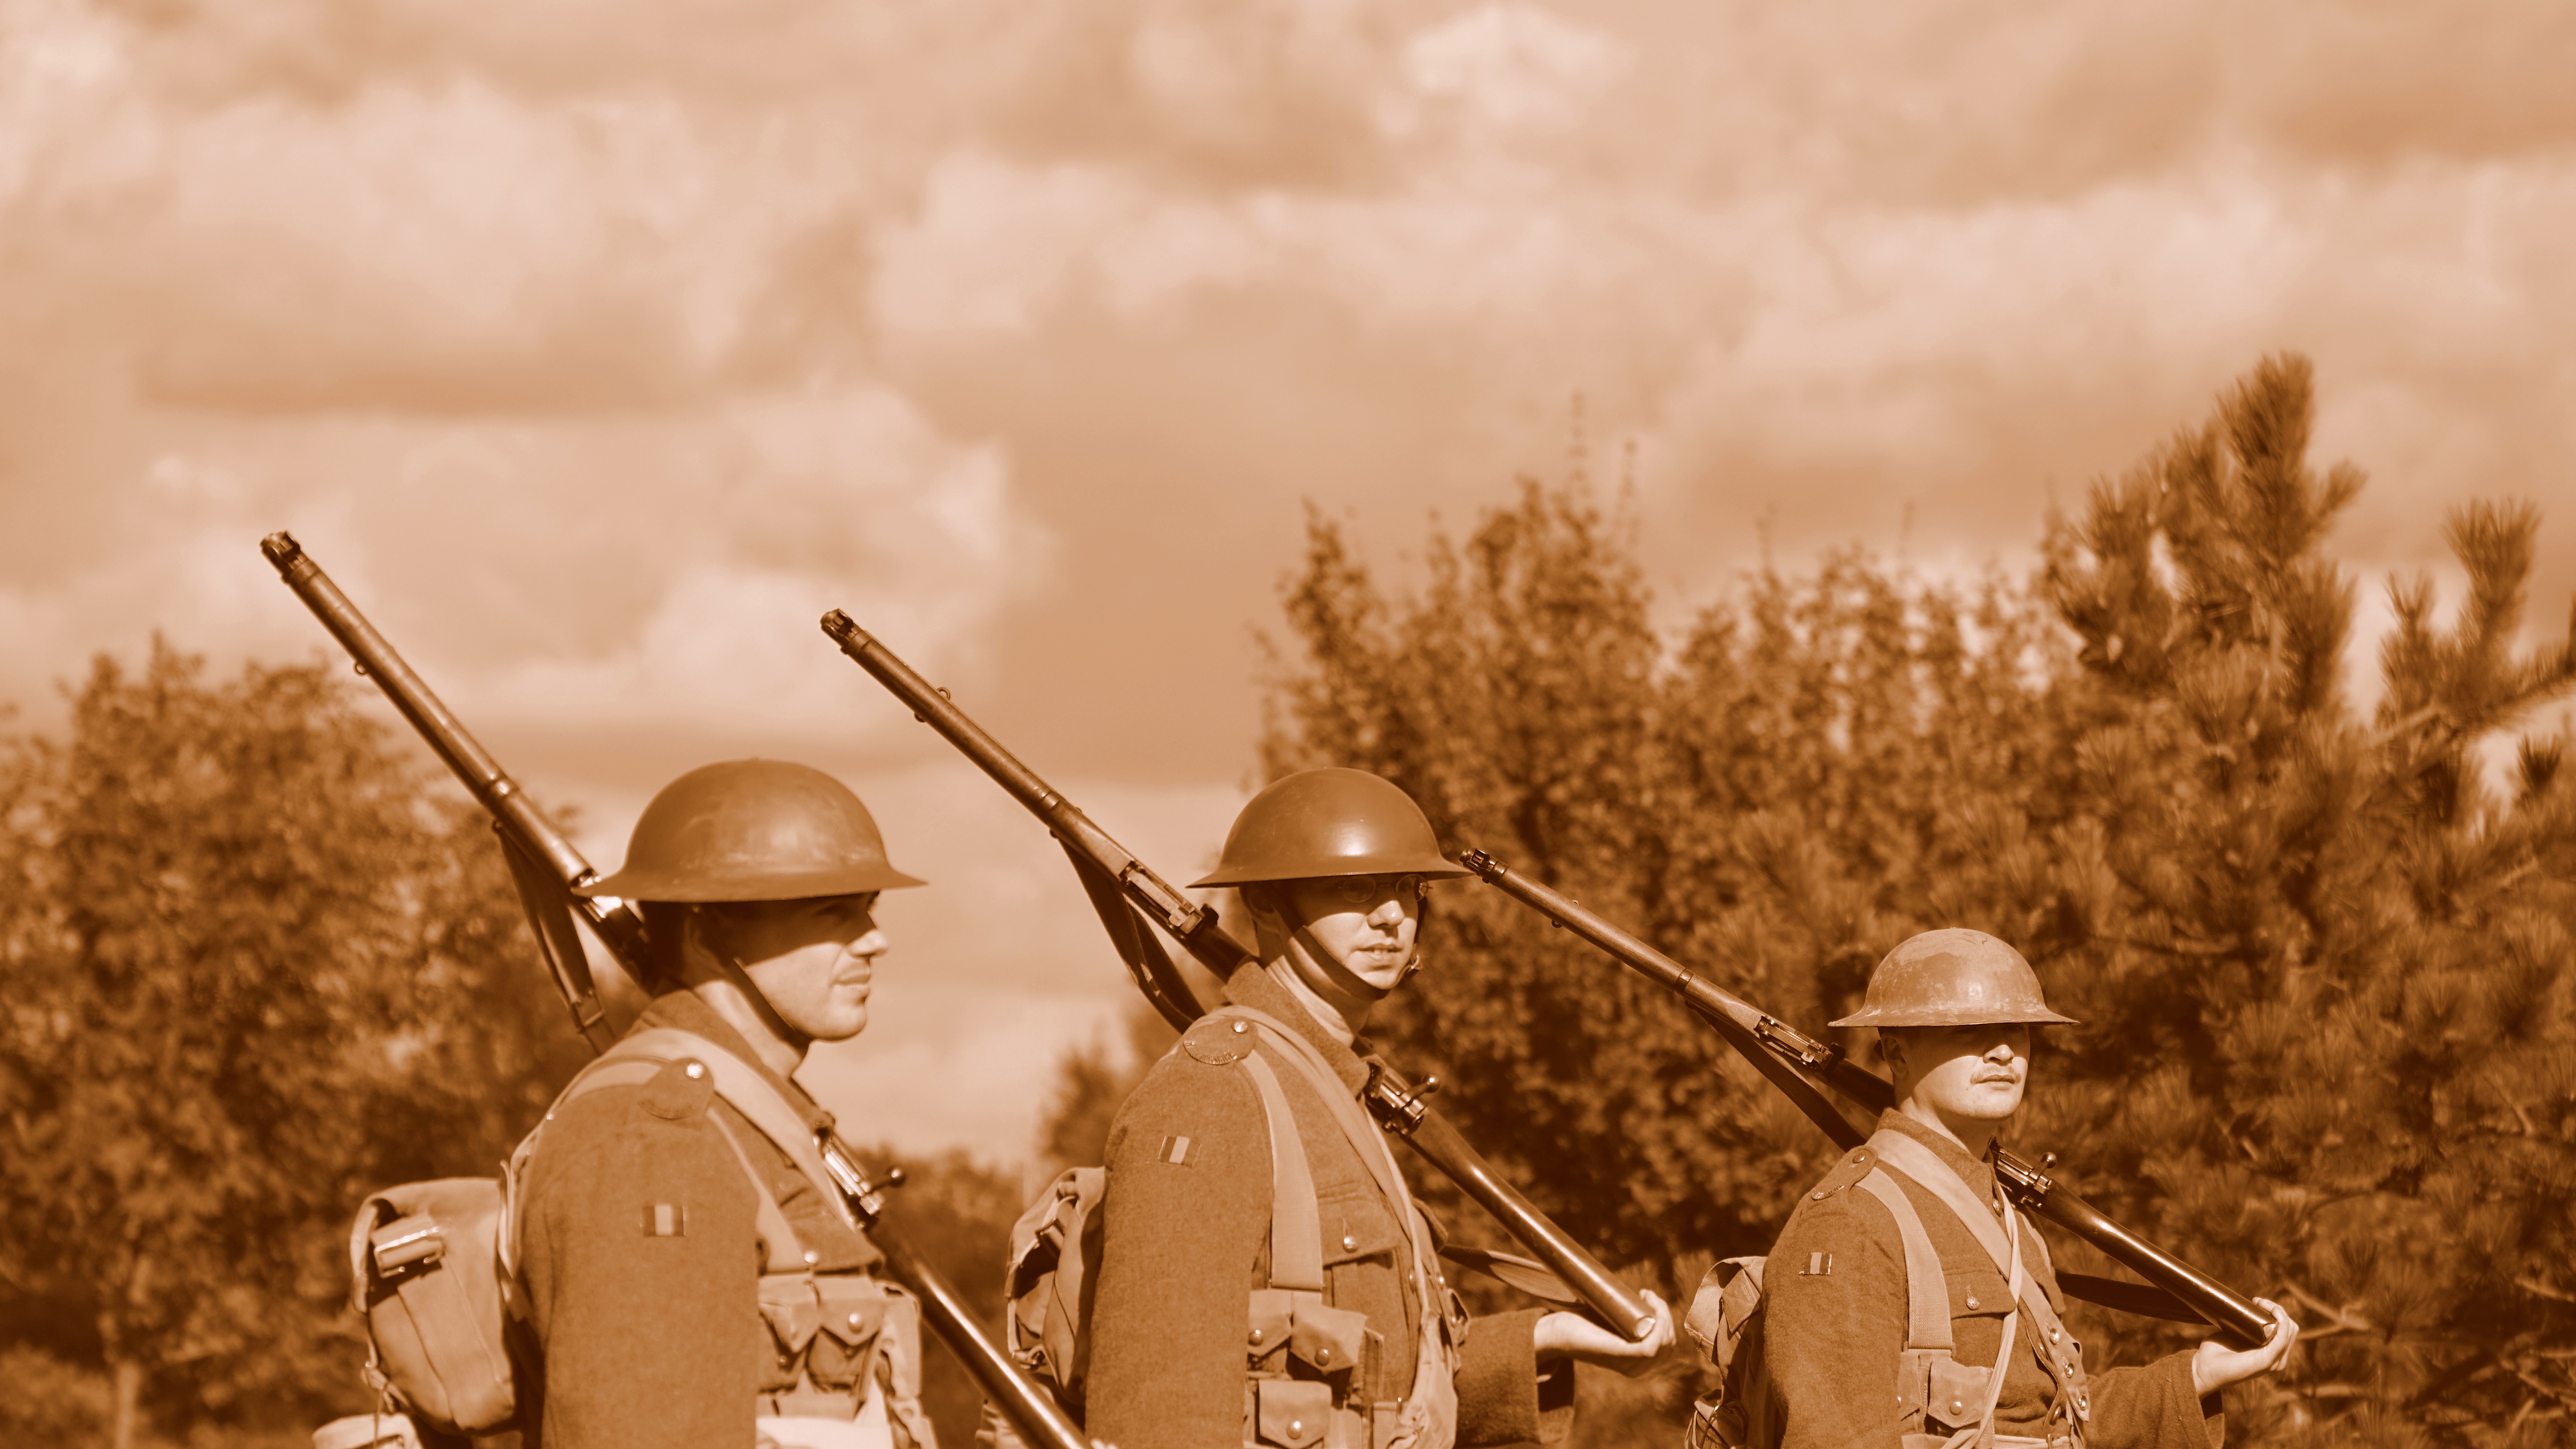
man, person, military, standing, soldier, army, machine, weapon, security, patriotism, camouflage, war, power, battle, shooting, courage, helmet, danger, safety, gun, rifle, bullet, fighting, ammunition, uniform, change, protection, guard, risk, target, aim, dangerous, conflict, forces, aiming, infantry, responsibility, sniper